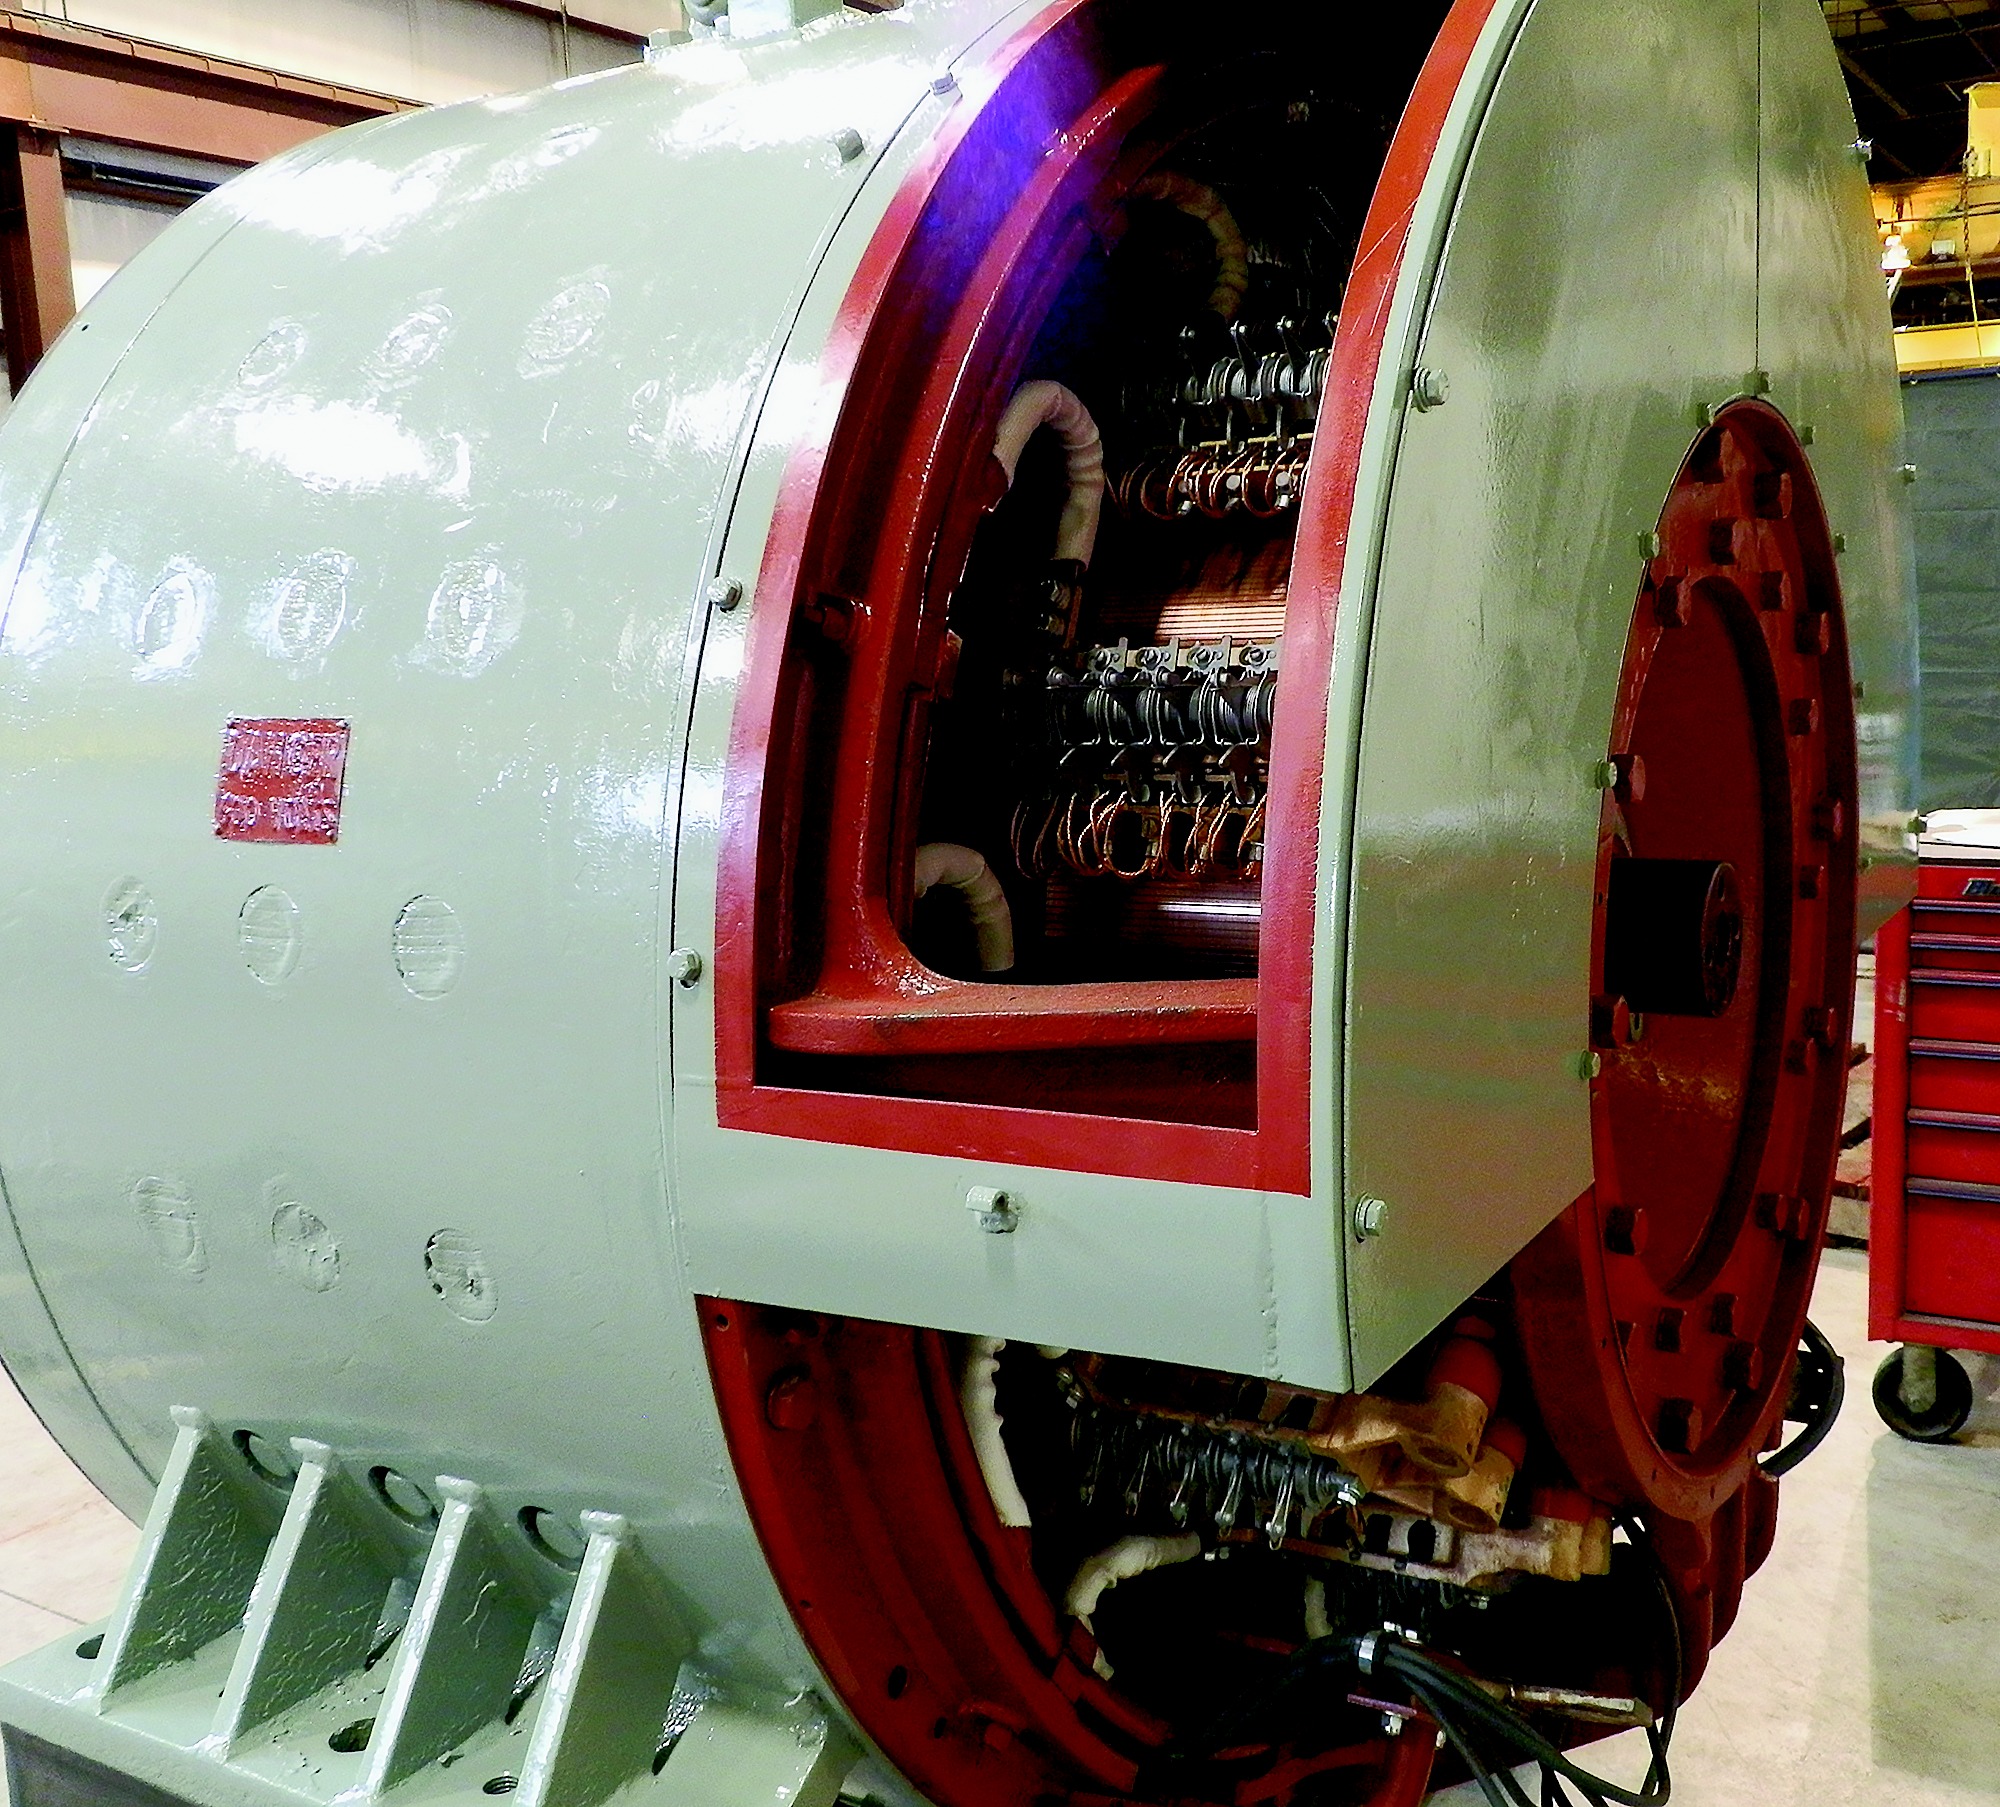
wheel, repair, vehicle, aviation, machine, technic, power, locomotive, man made object, aircraft engine, rail alternator, rotating apparatus